Masfjorden

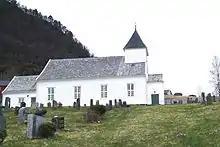
Sandnes Church

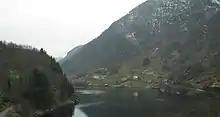
View of the fjord in eastern Masfjorden

The parish of Masfjorden was established as a municipality on 1 March 1879 when it was separated from the large municipality of Lindås. Masfjorden was the northern part of Lindås, and its initial population was 2,336. During the 1960s, there were many municipal mergers across Norway due to the work of the Schei Committee. On 1 January 1964, the Einestrand, Eikebotn, and Kikallen area along the Austfjorden (population: 25) was transferred from Lindås to Masfjorden.